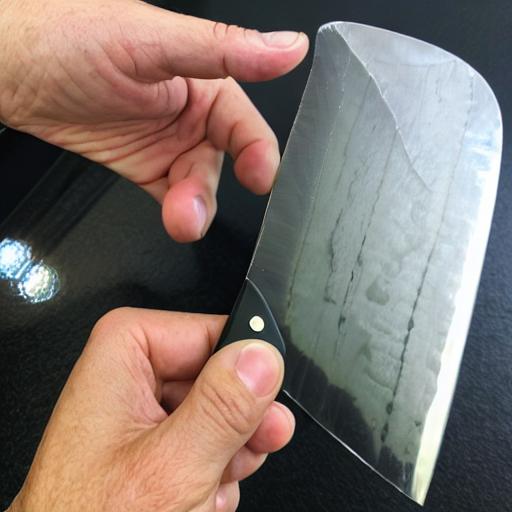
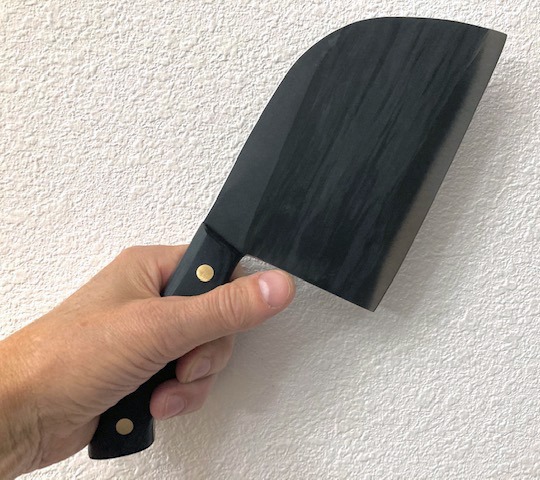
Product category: items_knife
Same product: no